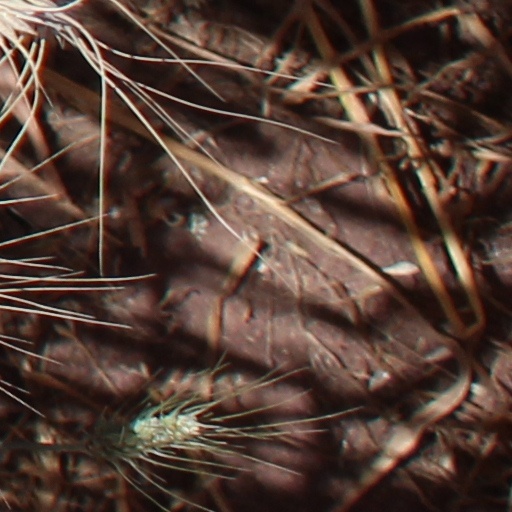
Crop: wheat